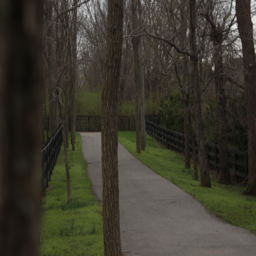
on a path to no where fast